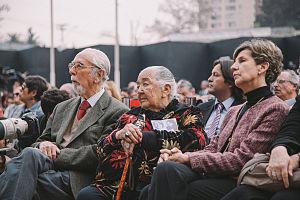
Ana González González, plus connue sous le nom d'Ana González de Recabarren, est une militante chilienne des droits de l'homme. Quatre membres de sa famille ont été arrêtés et ont disparu en 1976, pendant la dictature militaire d'Augusto Pinochet.